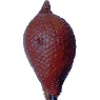
Label: Salak 1